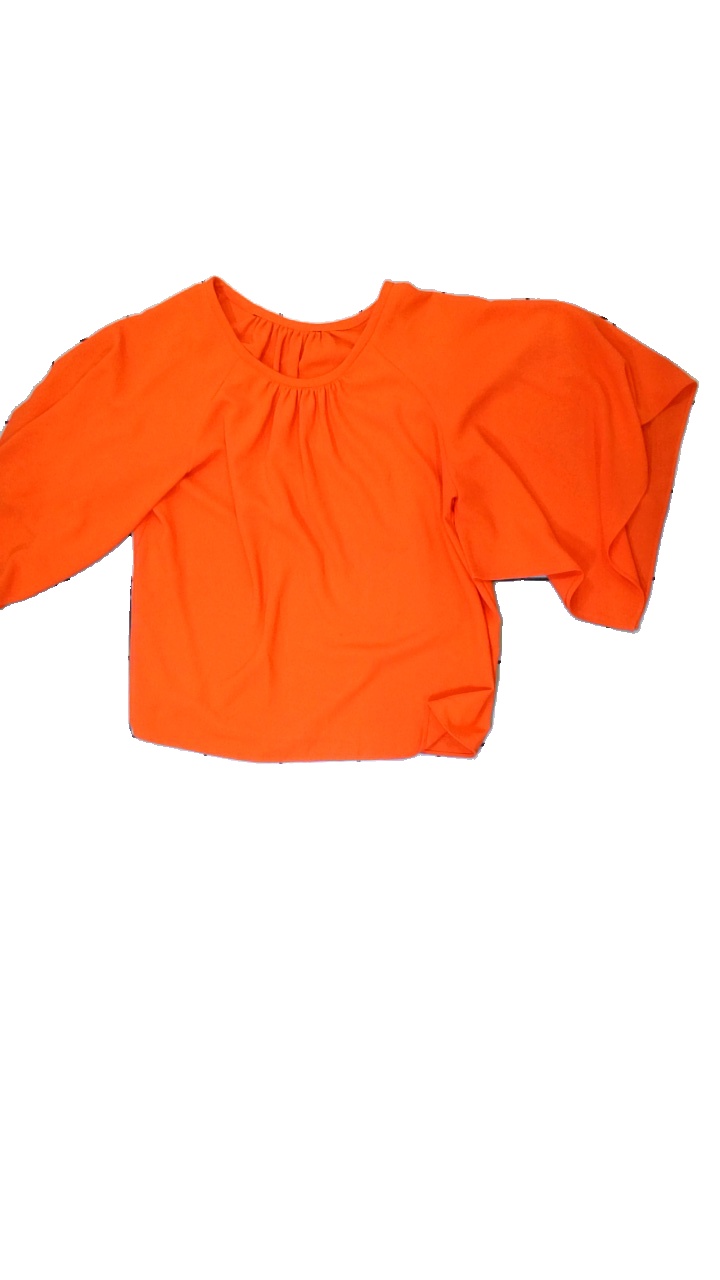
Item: Blouse (Ladies)
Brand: Missing
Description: Orange blouse
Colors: Orange
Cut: Regular, C-collar
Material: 100% Polyester
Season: All
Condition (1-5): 5
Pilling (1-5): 5
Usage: Reuse
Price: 50-100